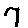
Label: 7